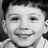
Emotion: happy